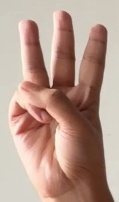
ASL sign: 6